Church of Our Lady of the Scapular–St. Stephen

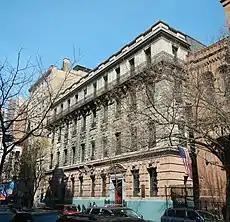
Epiphany School, 28th Street

On March 2, 1916, Spanish poets Juan Ramón Jiménez (Nobel Prize in Literature in 1956) and Zenobia Camprubí got married in this church. Their six-month stay in the United States is in the origin of Jiménez's book "Diario de un poeta recién casado" (1917), which was an inflection point for his poetry and for Spanish contemporary poetry.